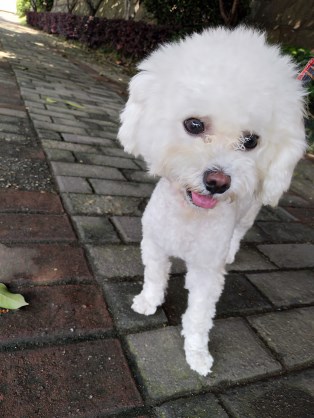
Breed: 3083-n000117-Bichon_Frise